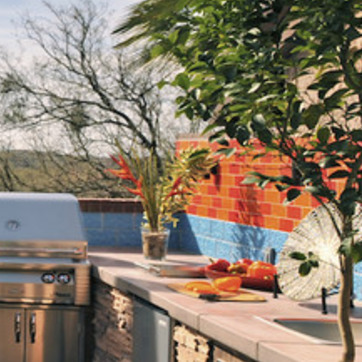
Material: foliage